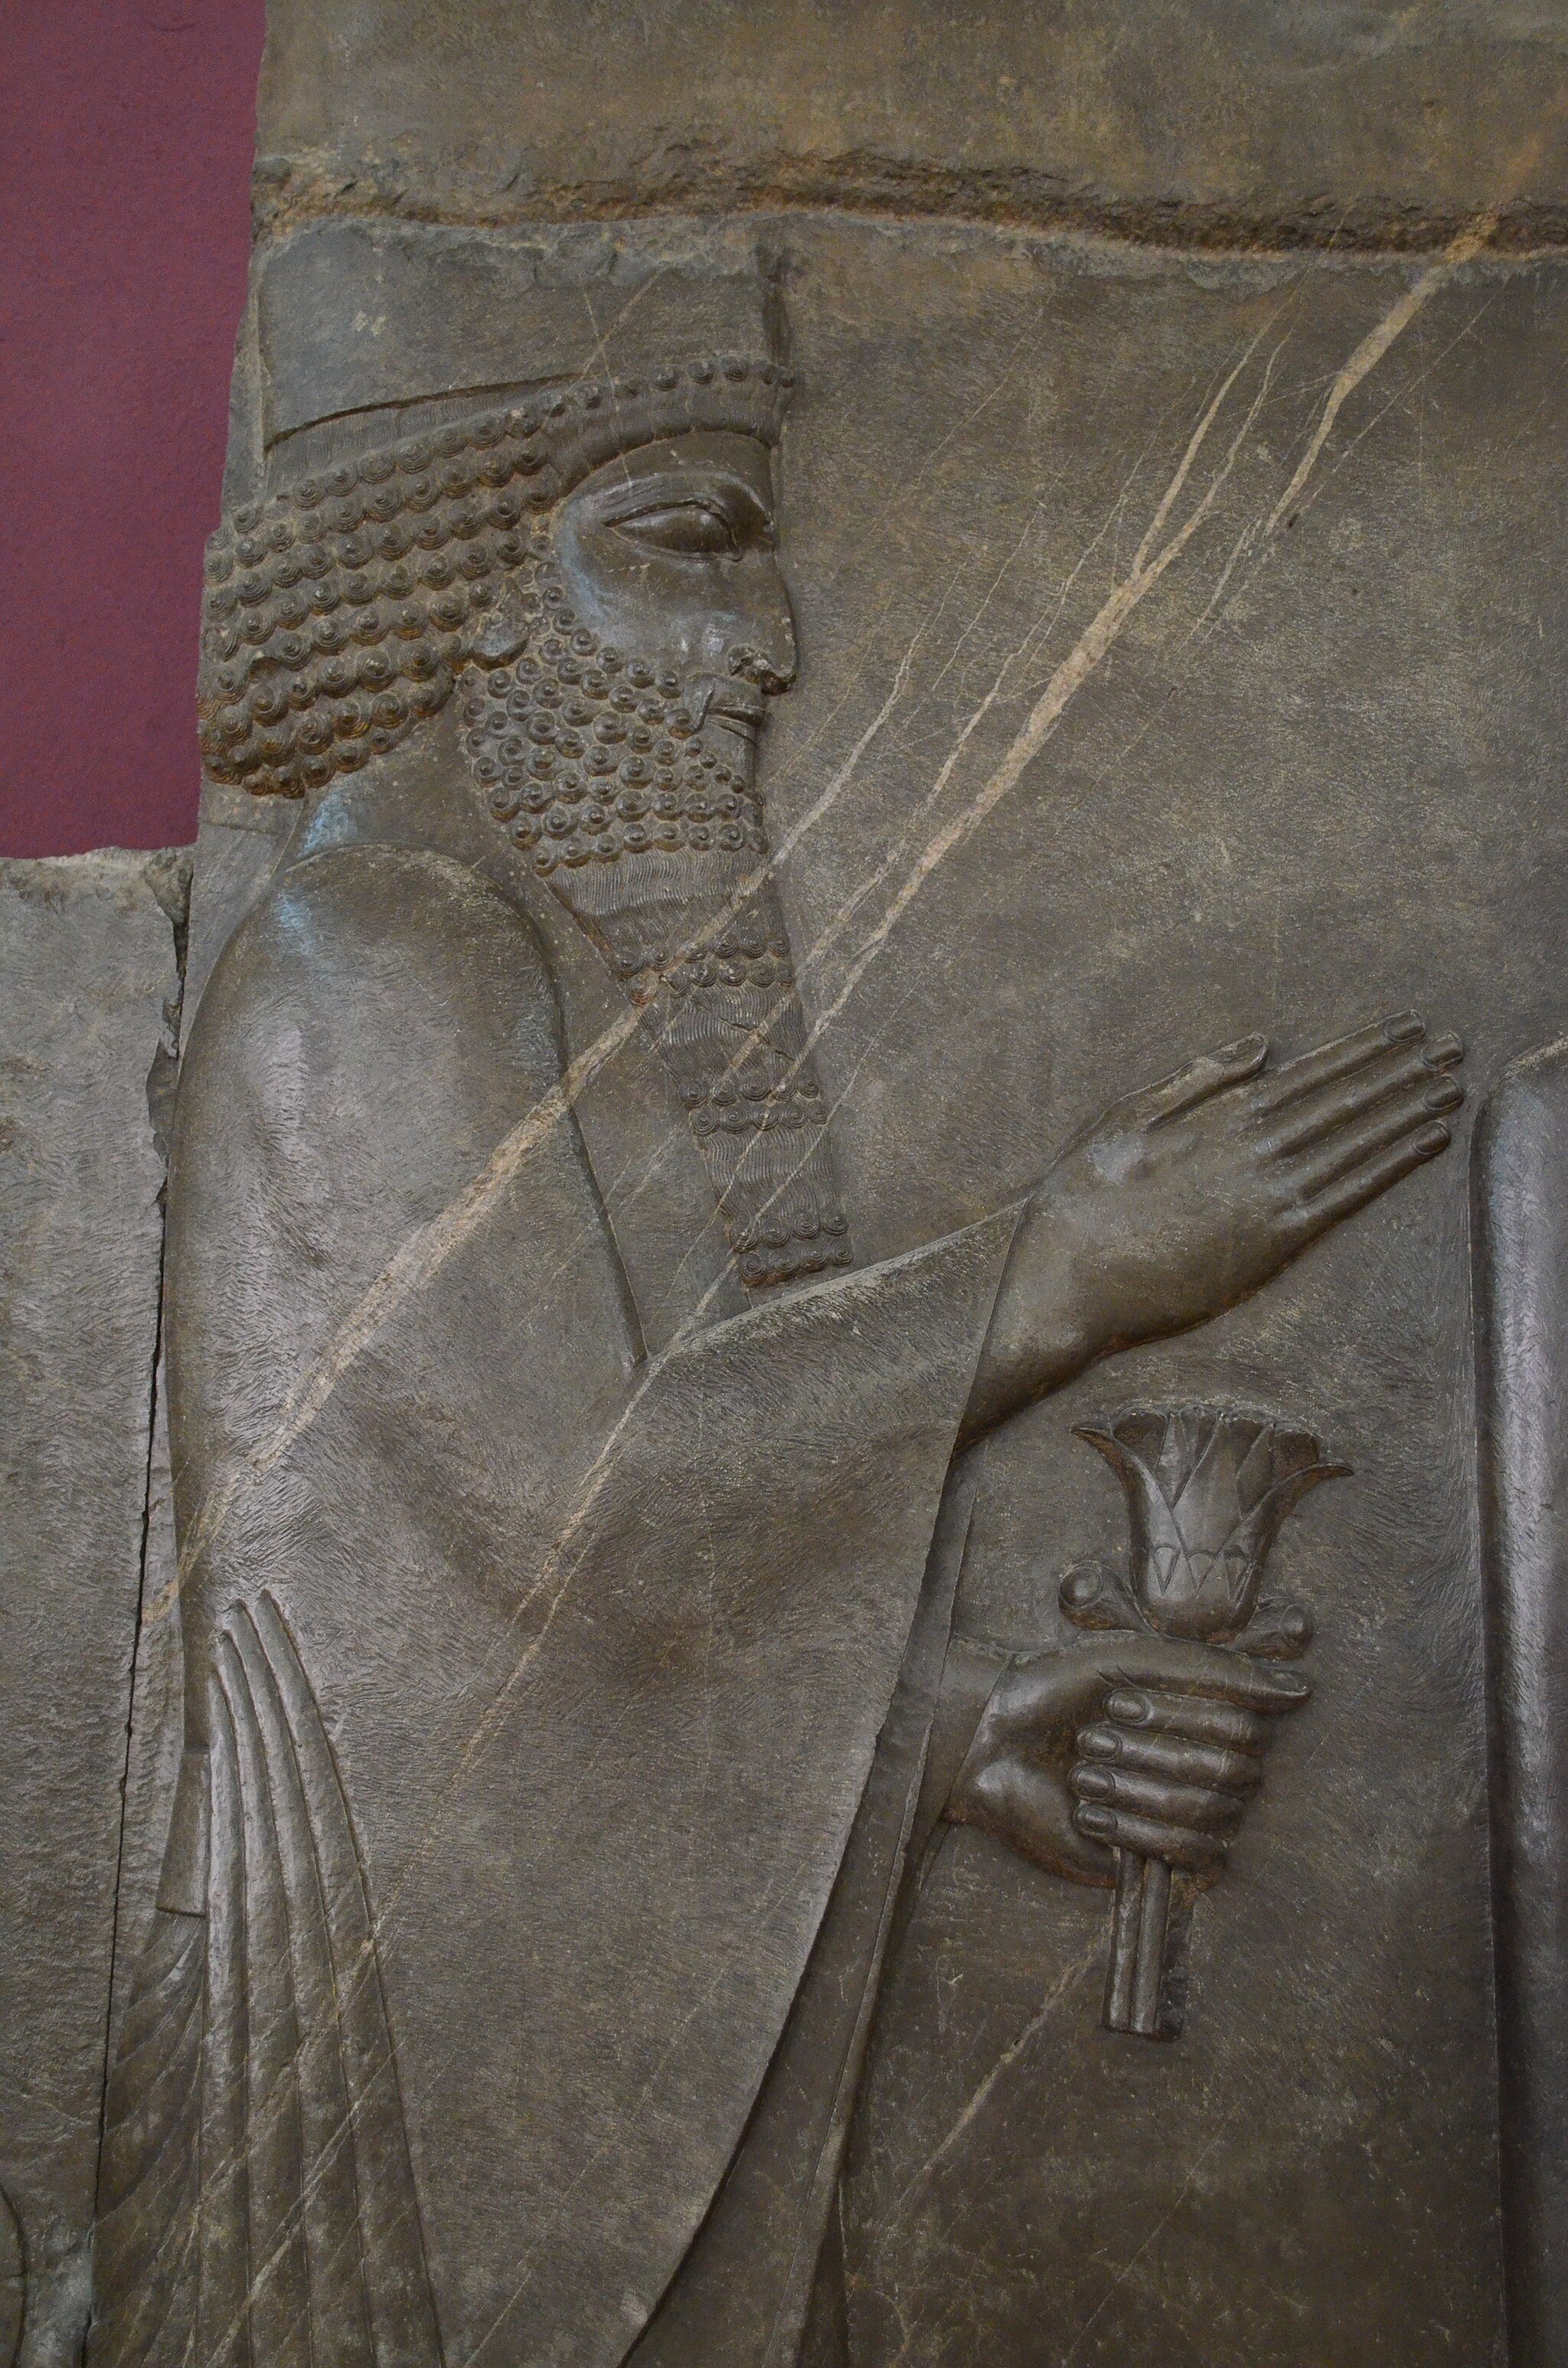
Title: National Museum of Iran Darafsh (810)
Description: National Museum of Iran
Date: 2015-06-17 14:23:57
Categories: GFDL, License migration redundant, Self-published work, Photos by Darafsh Kaviyani, Audience scene of Darius (or Xerxes I)